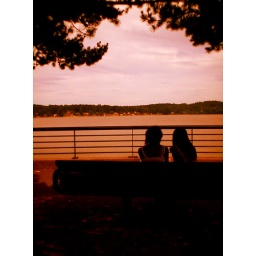
Picture yourself in a boat on a river with tangarine trees and marmalade skies.